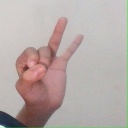
अक्षर: ण